Jean-Théodore Descourtilz

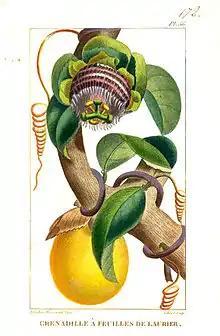

Jean-Theodore Descourtilz (1796 or 1798 – 13 January 1855 in Riacho das Almas) was a French naturalist, painter and illustrator, the son of botanist Michel Étienne Descourtilz (1775-1835). Jean-Theodore was a noted ornithological artist who published "Oiseaux brillans du Bresil" in Paris in 1834, and did the plant illustrations for his father's "Flore Medicale des Antilles" published between 1821 and 1829.